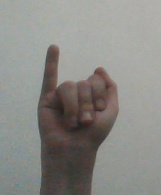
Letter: meem